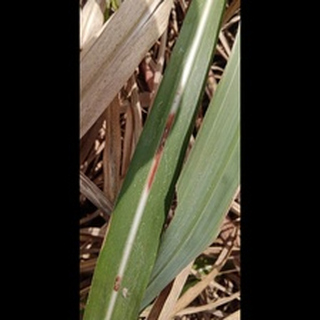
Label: sugarcane_red_rot